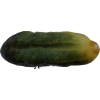
Label: cucumber